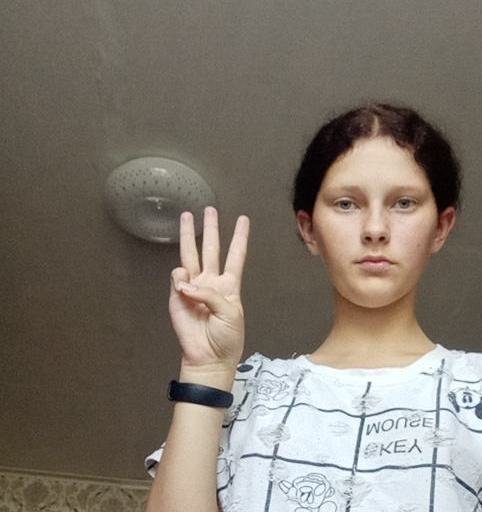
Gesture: three